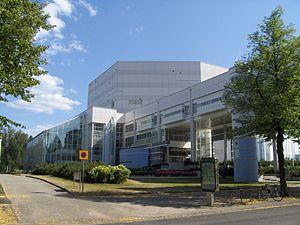
La Maison de Tampere est située dans le quartier de Tulli à Tampere en Finlande.
L'Orchestre philharmonique de Tampere est un orchestre philharmonique finlandais basé à Tampere en Finlande.
Tampere est une ville de Pirkanmaa, dans le Sud-Ouest de la Finlande. Avec 230 834 habitants intra-muros, et plus de 320 000 en comptant les municipalités attenantes, elle est la seconde agglomération de Finlande après celle d'Helsinki. Elle est également la plus grande ville non-littorale des pays nordiques. C'est aussi la ville finlandaise la plus peuplée en dehors de la région du Grand Helsinki et un important centre urbain, économique et culturel pour le centre du pays.